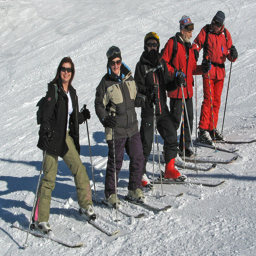
A group of people on skis in the snow.
Friends pose for a picture on skies while standing on a snow covered ski slope
Five skiers standing on snow on a mountain.
A group of heavily dressed people stand on snow skis holding poles.
A group of people standing together on snow skis.